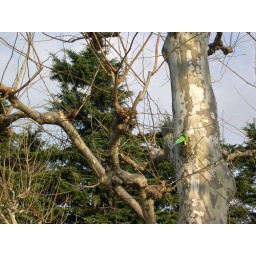
green parrot in sycamore tree, Shinjuku Gyoen